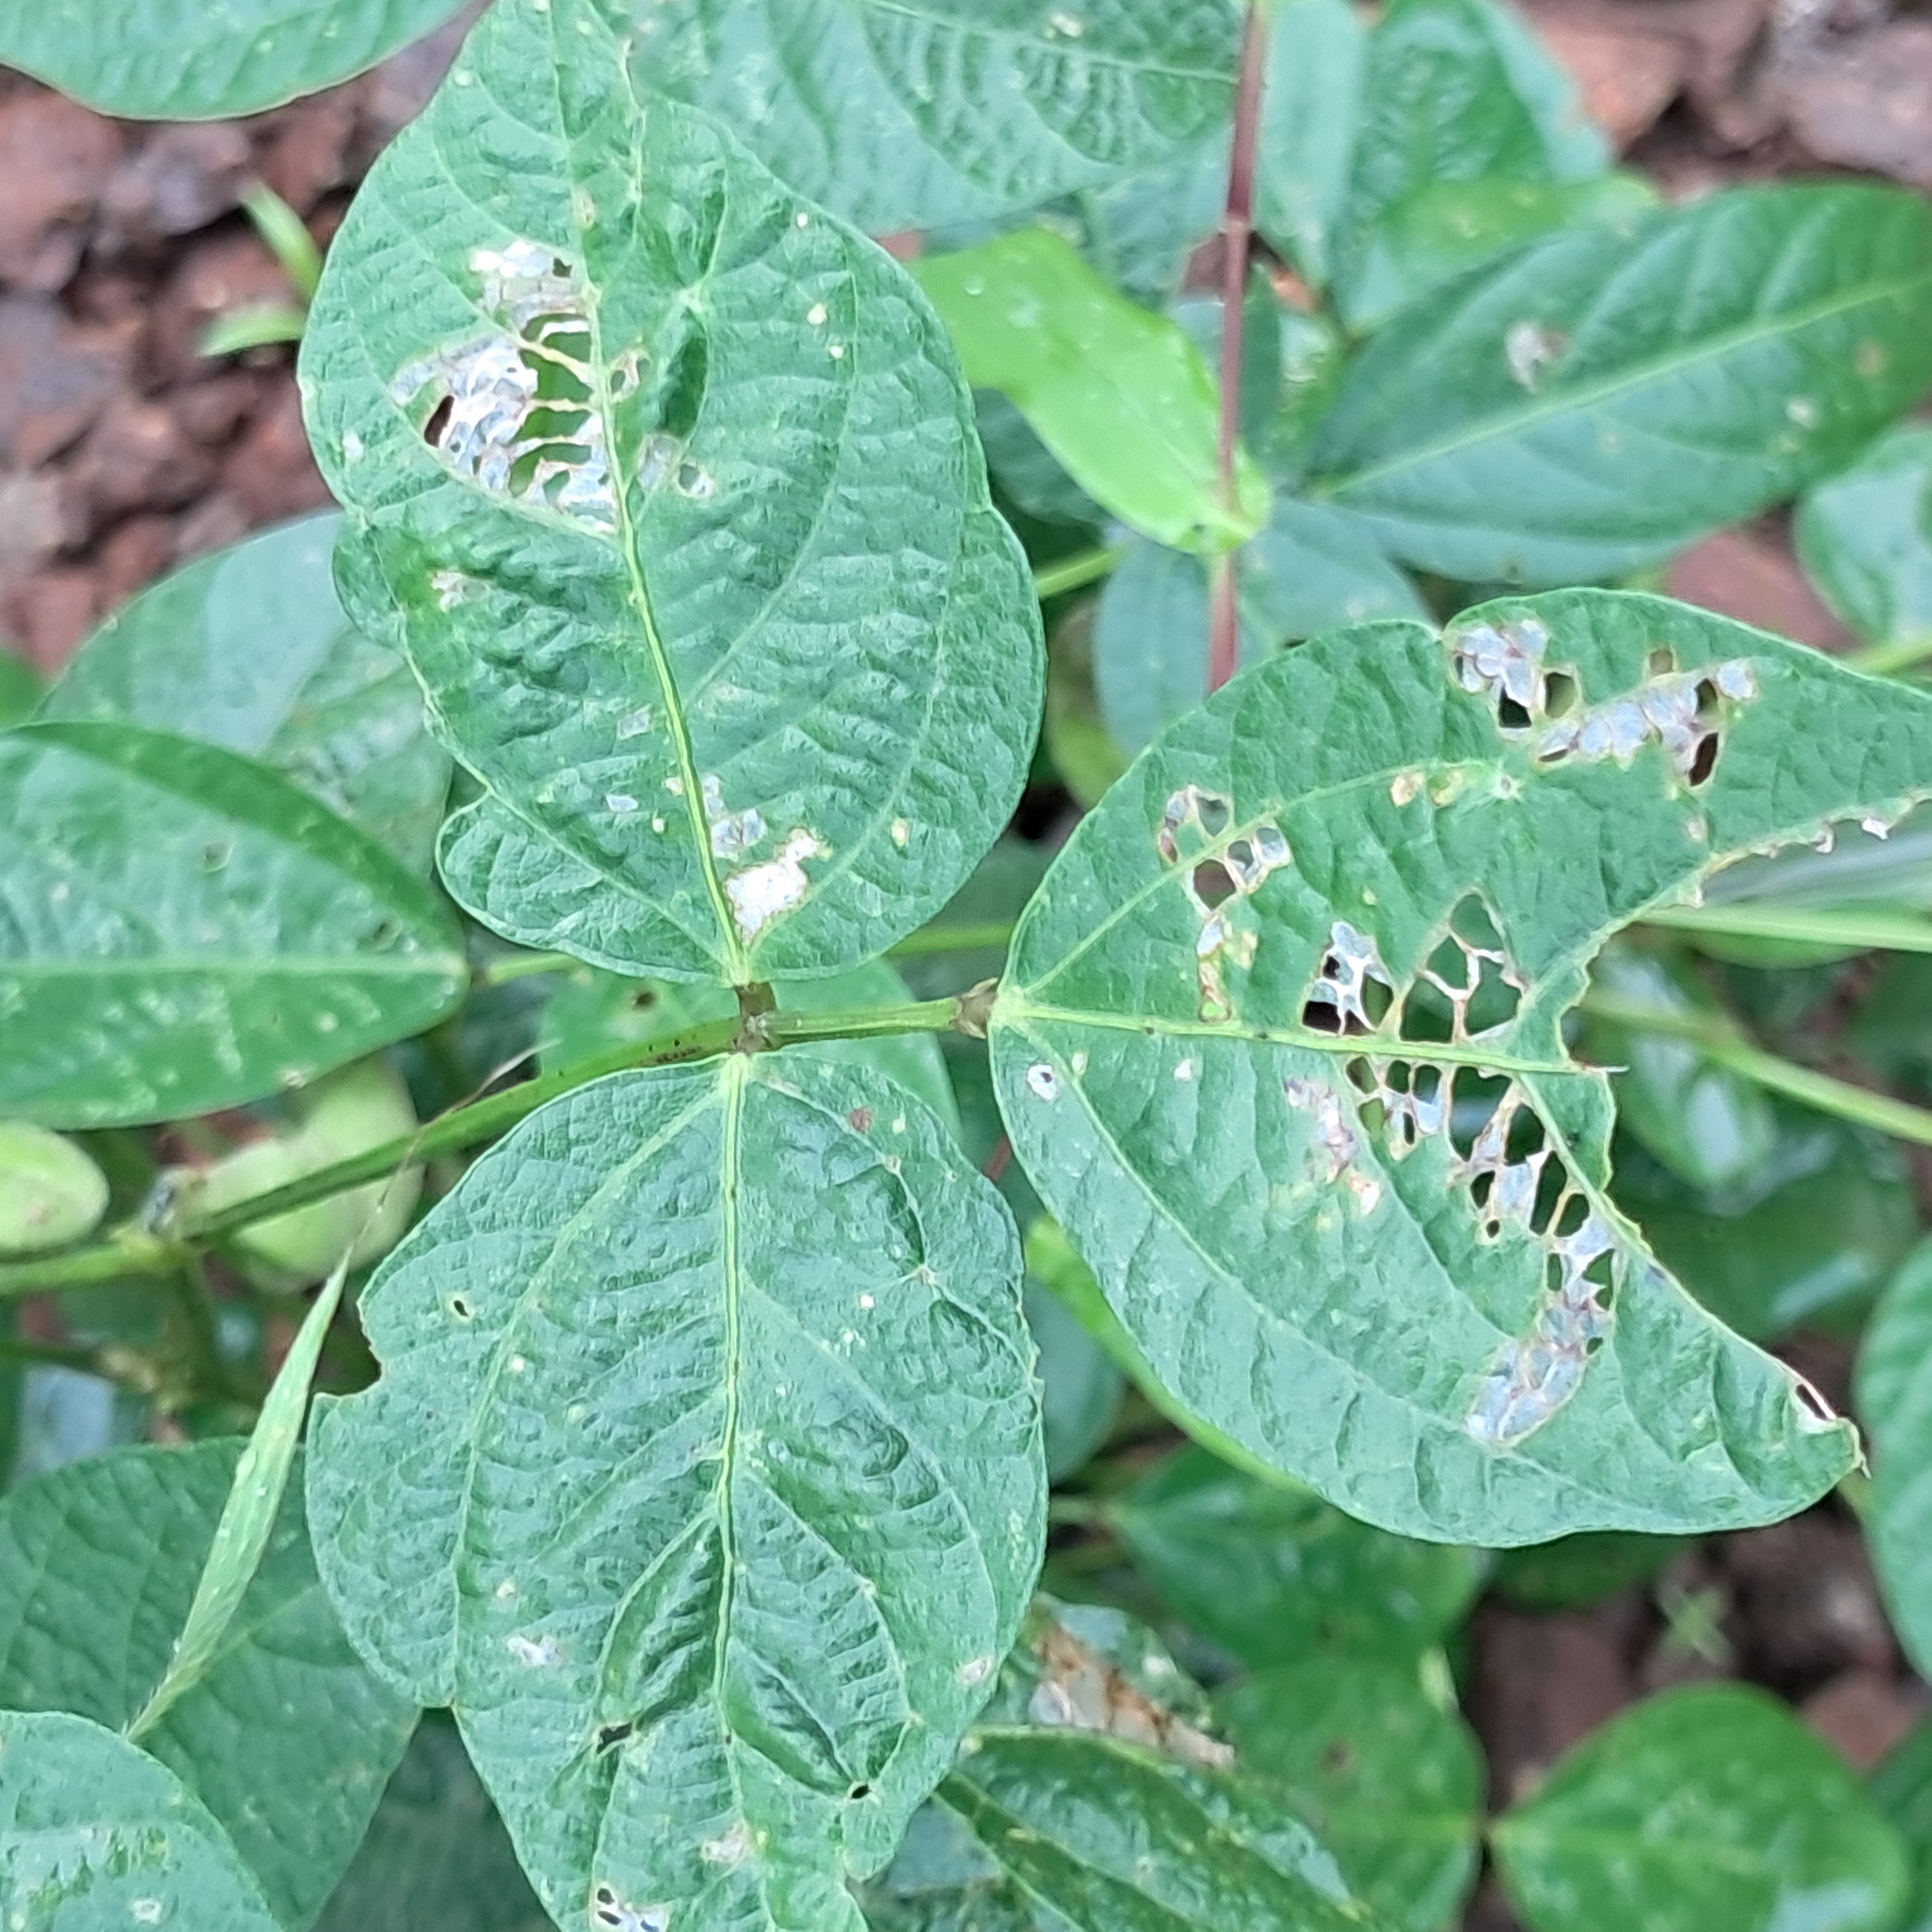
Label: Caterpillar_Semilooper_Pest